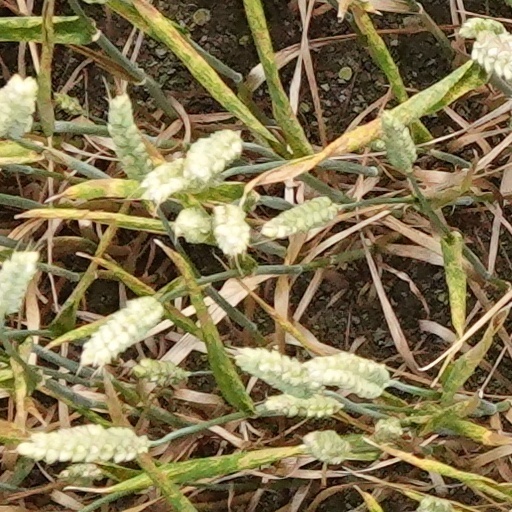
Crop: wheat